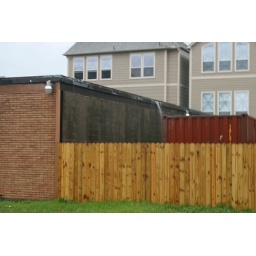
water in the roof